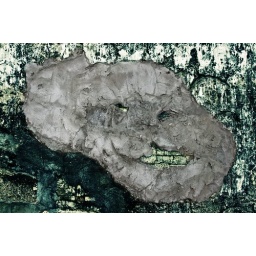
face in the wall